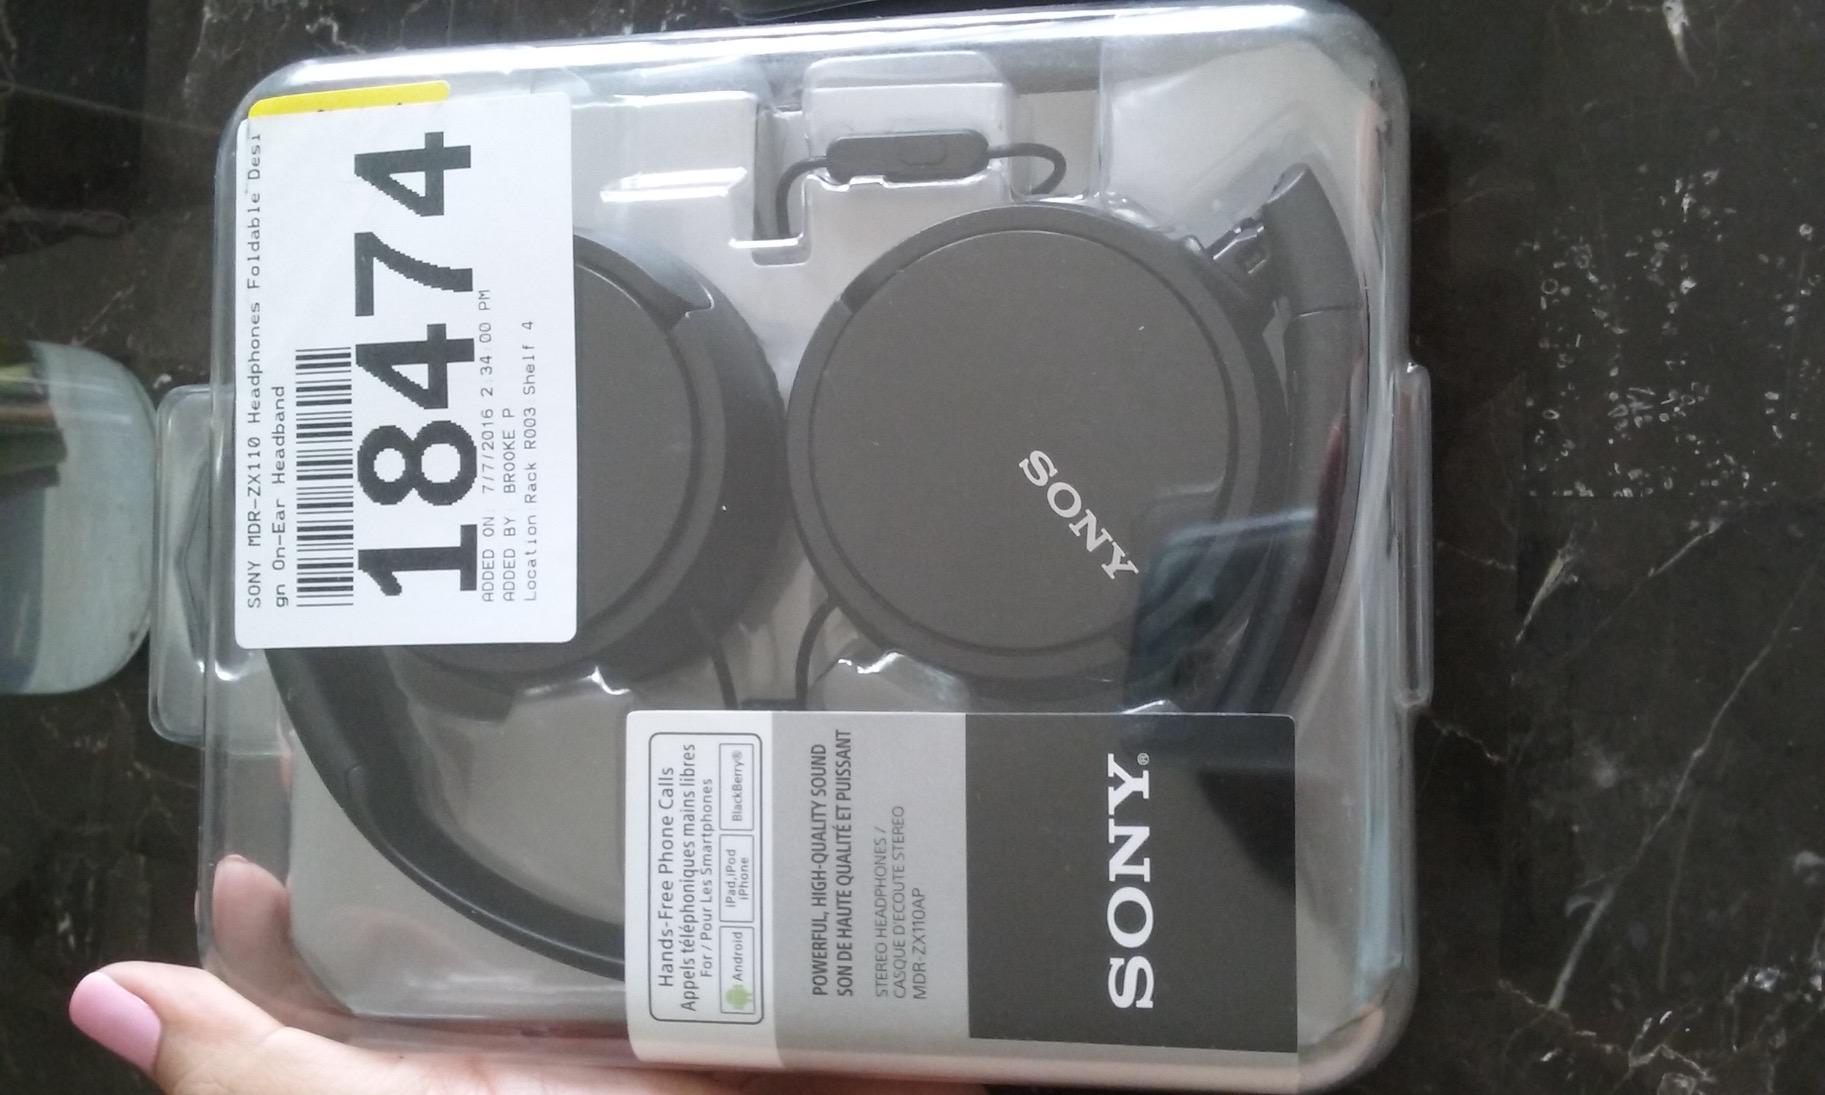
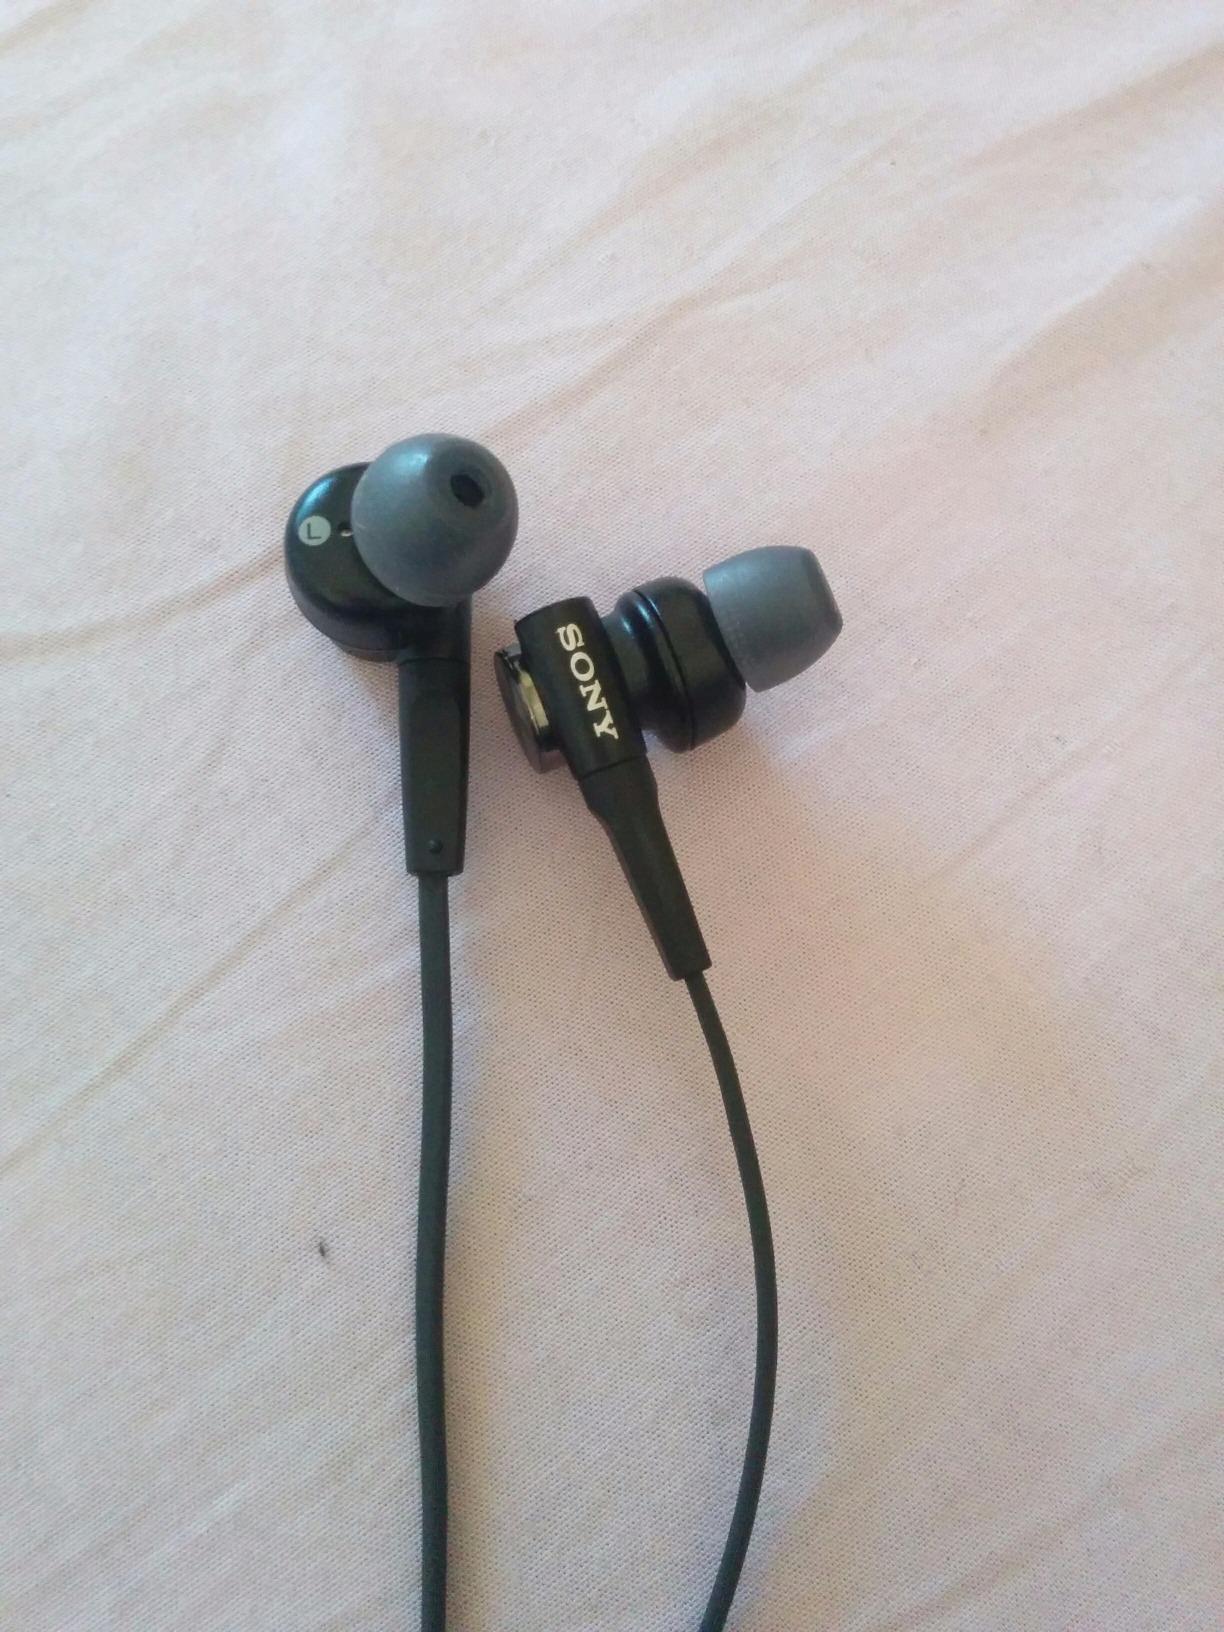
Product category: headphones
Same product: no